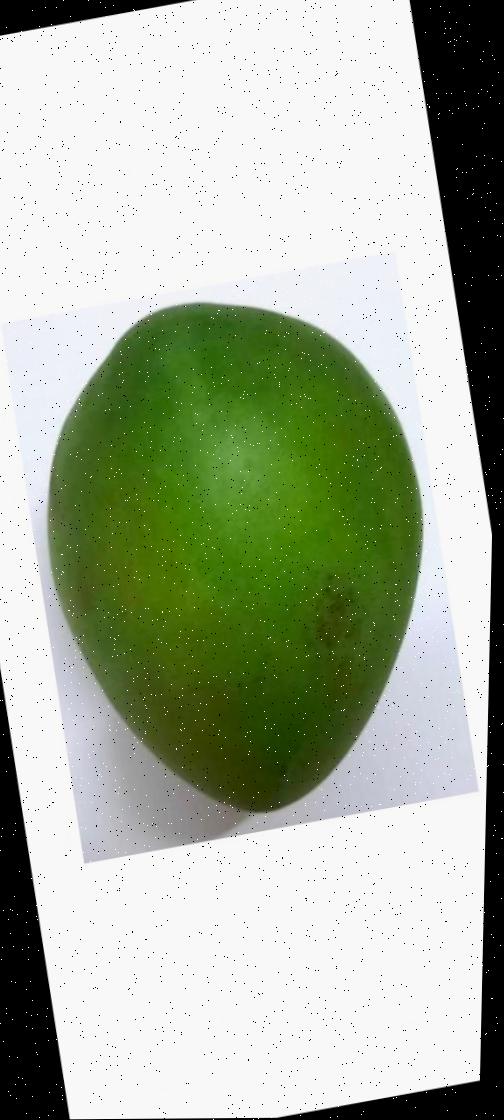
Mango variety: Harivanga